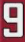
Number: 9